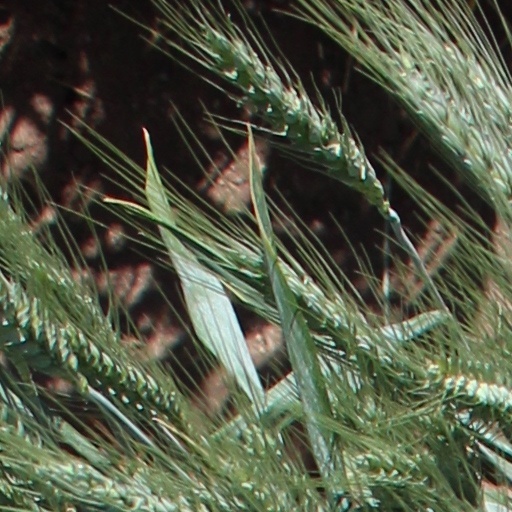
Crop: wheat